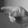
ASL letter: P